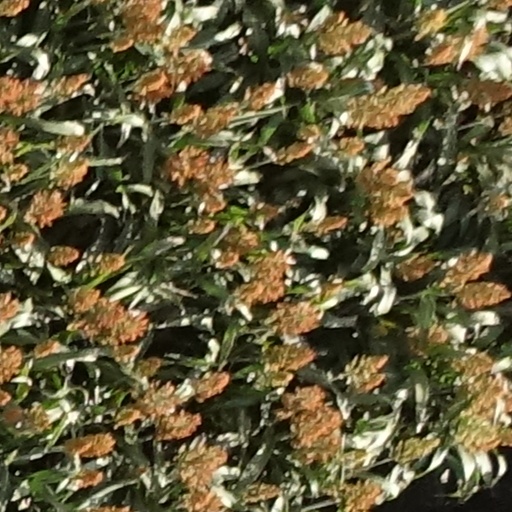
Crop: sorghum